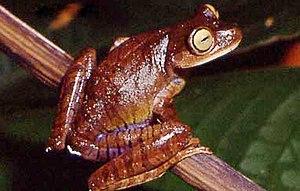
Bokermannohyla hylax est une espèce d'amphibiens de la famille des Hylidae.